Gottfried Mind

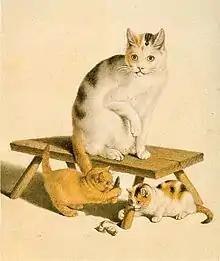
Cats, watercolour by Gottfried Mind

Gottfried Mind (25 September 1768 – 17 November 1814) was a Swiss savant who specialized in drawing. He was called the Raphael of Cats because of the excellence with which he painted that animal.